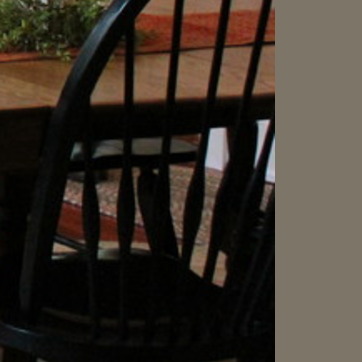
Material: carpet